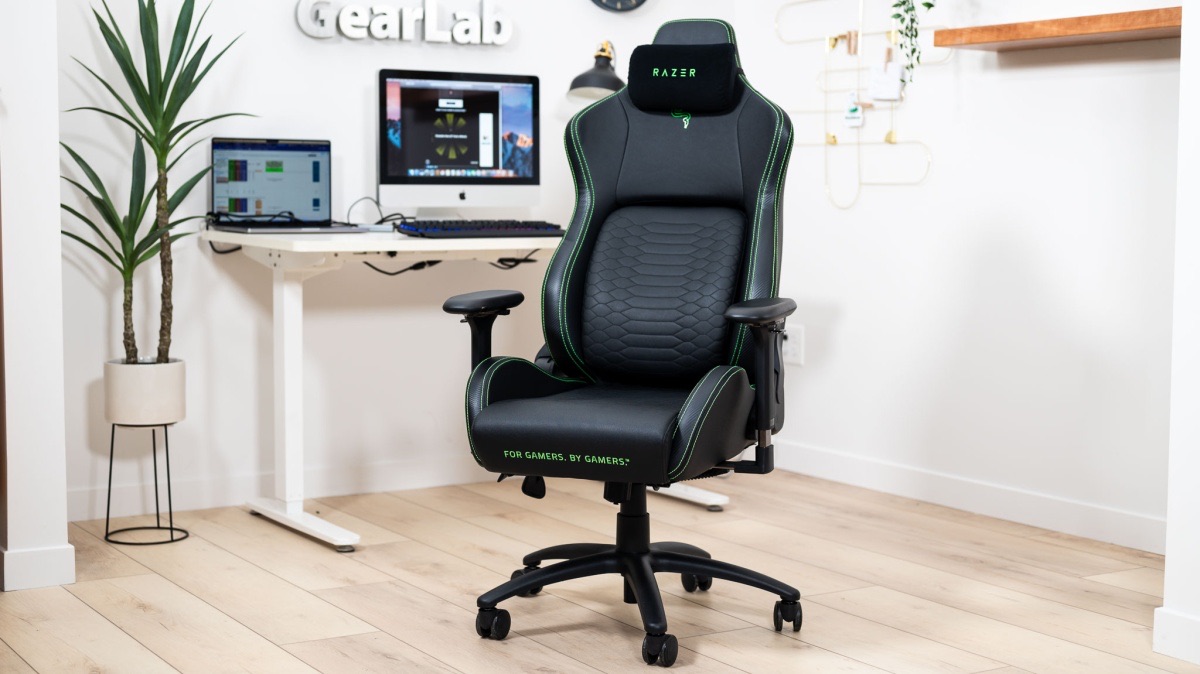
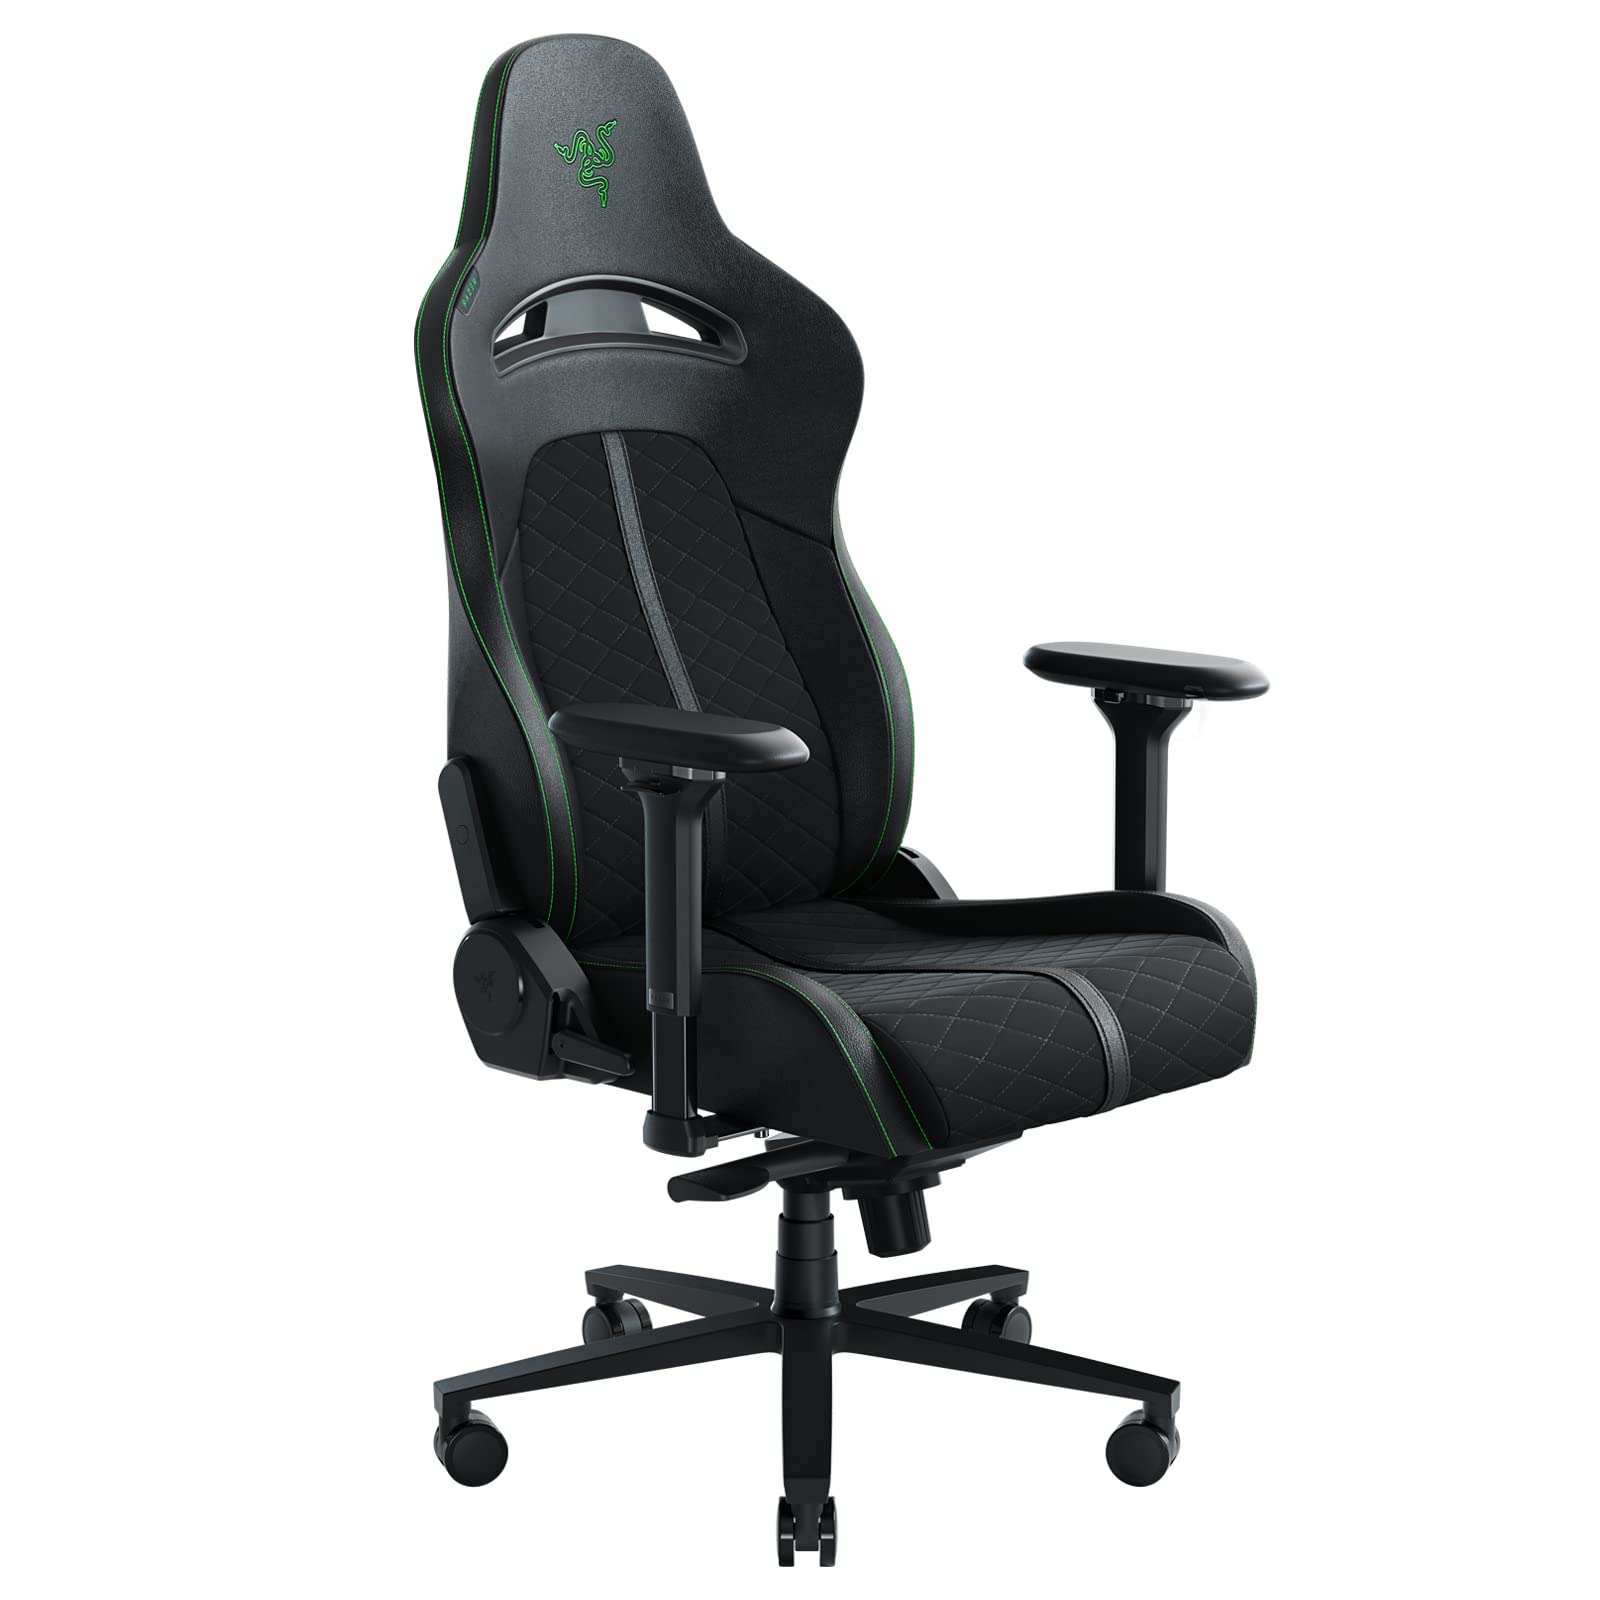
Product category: items_chair
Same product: no